William Hickman House

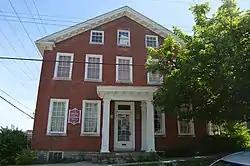
Front of the house

The William Hickman House located at 31 West Hickman Street, is a brick house in Winchester, the county seat of Clark County, Kentucky. It was listed on the National Register of Historic Places in 1982.